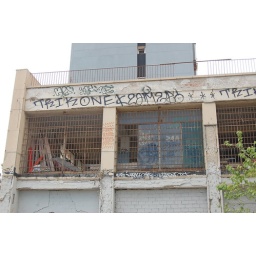
Abandoned building near beach in Barcelona, Spain.